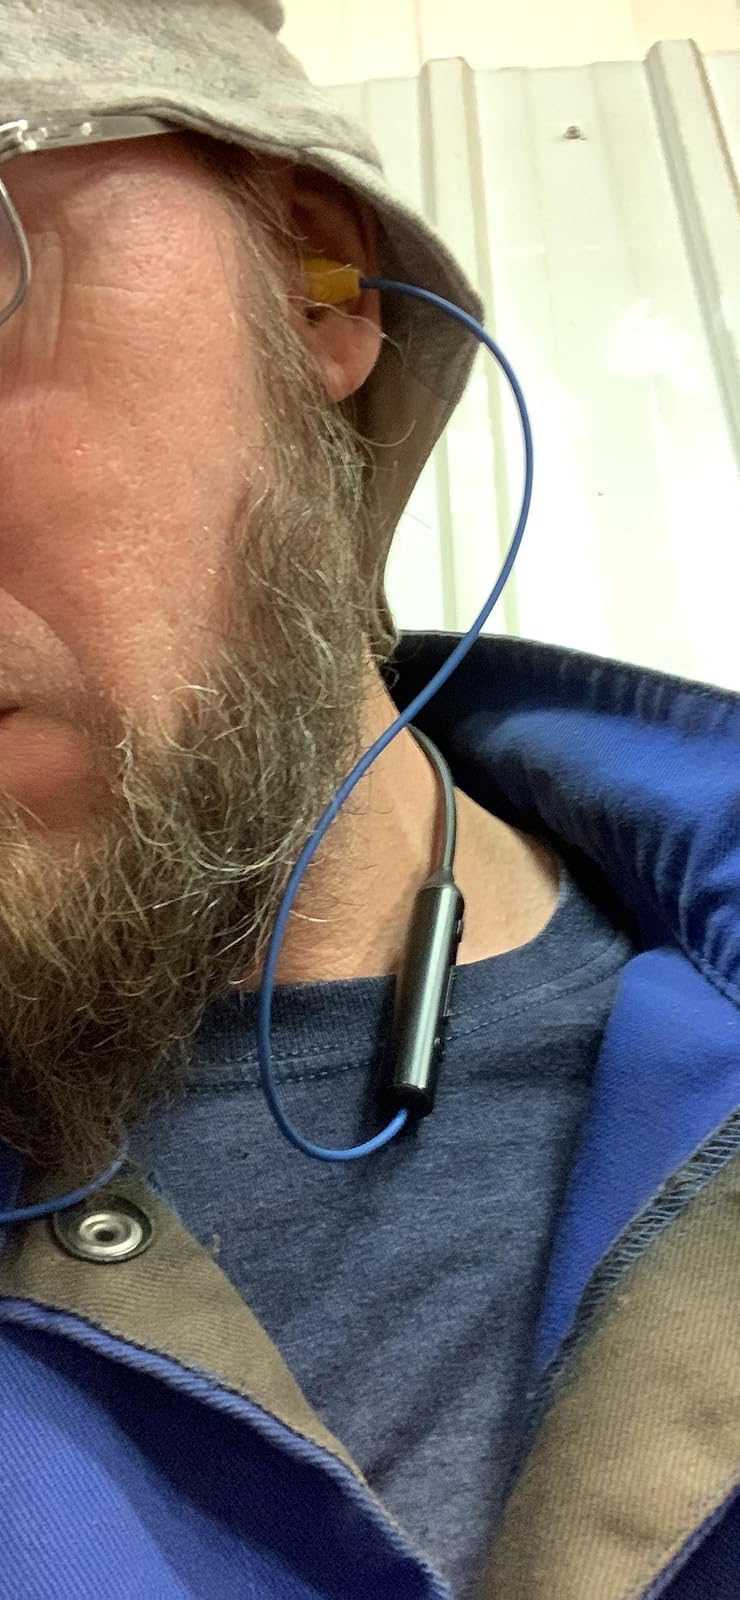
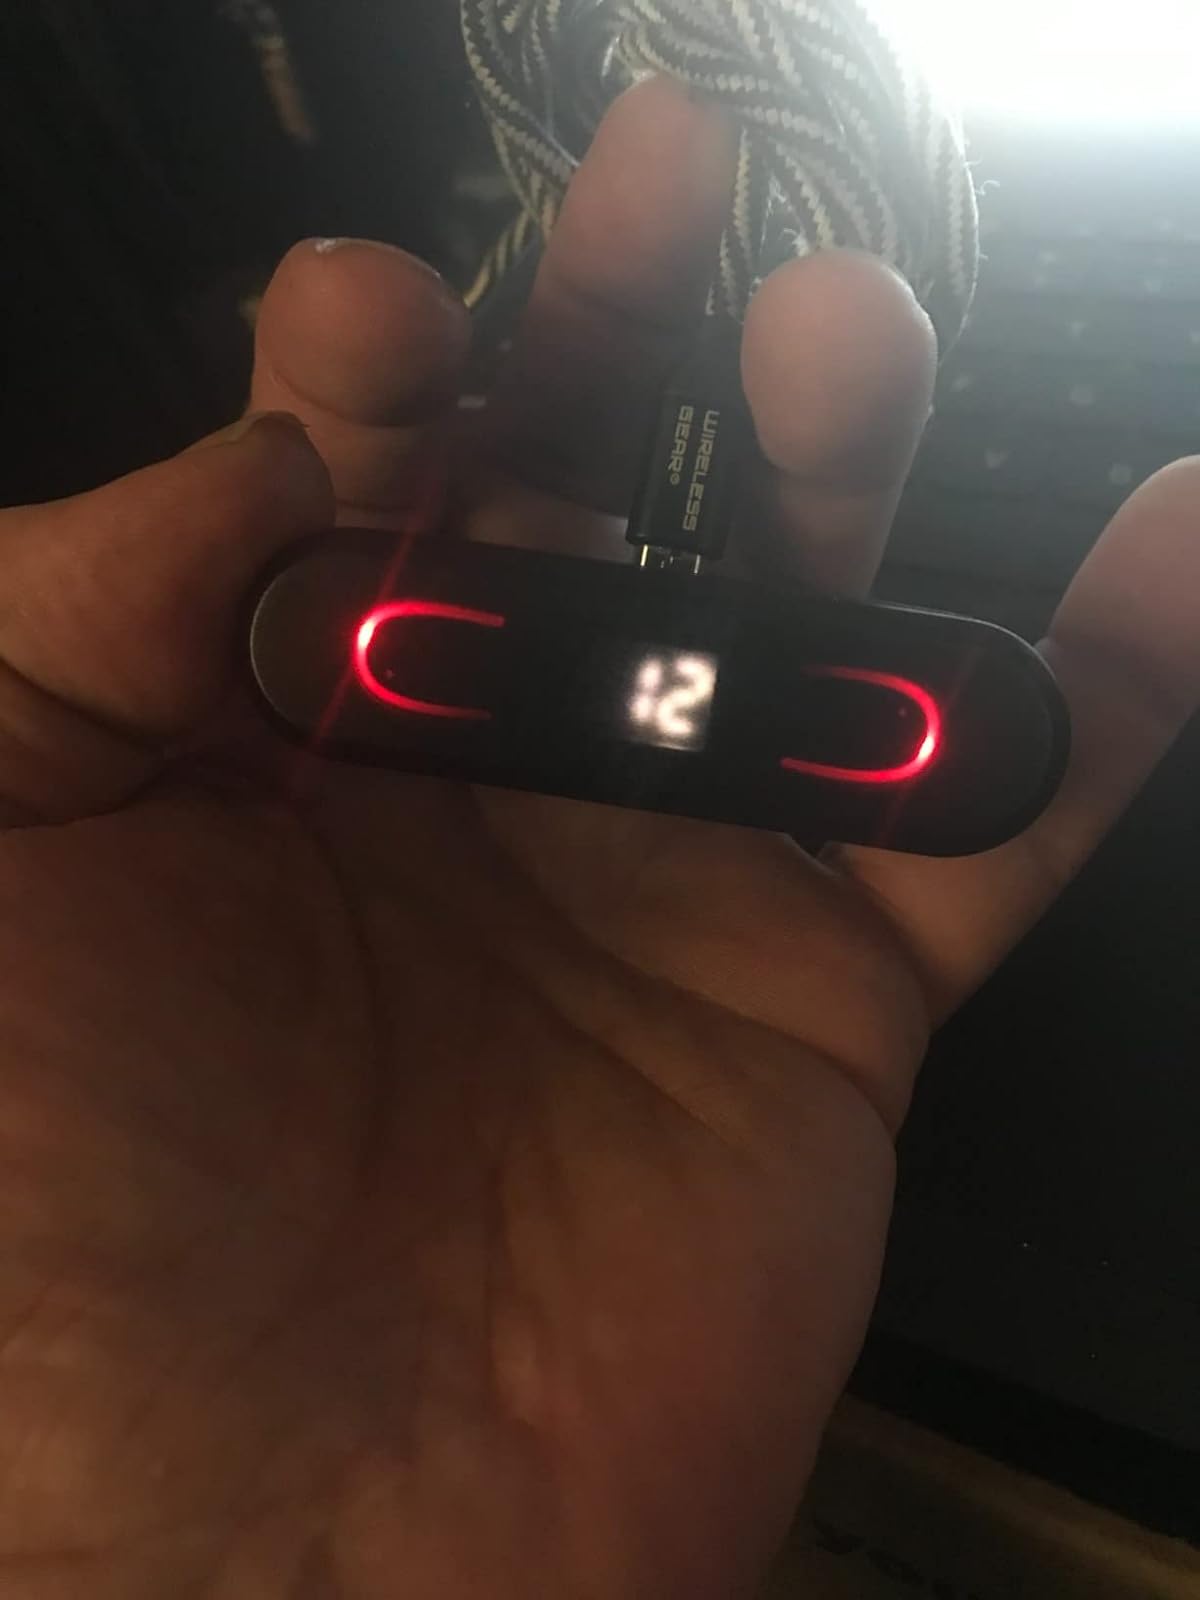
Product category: earbuds
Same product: no